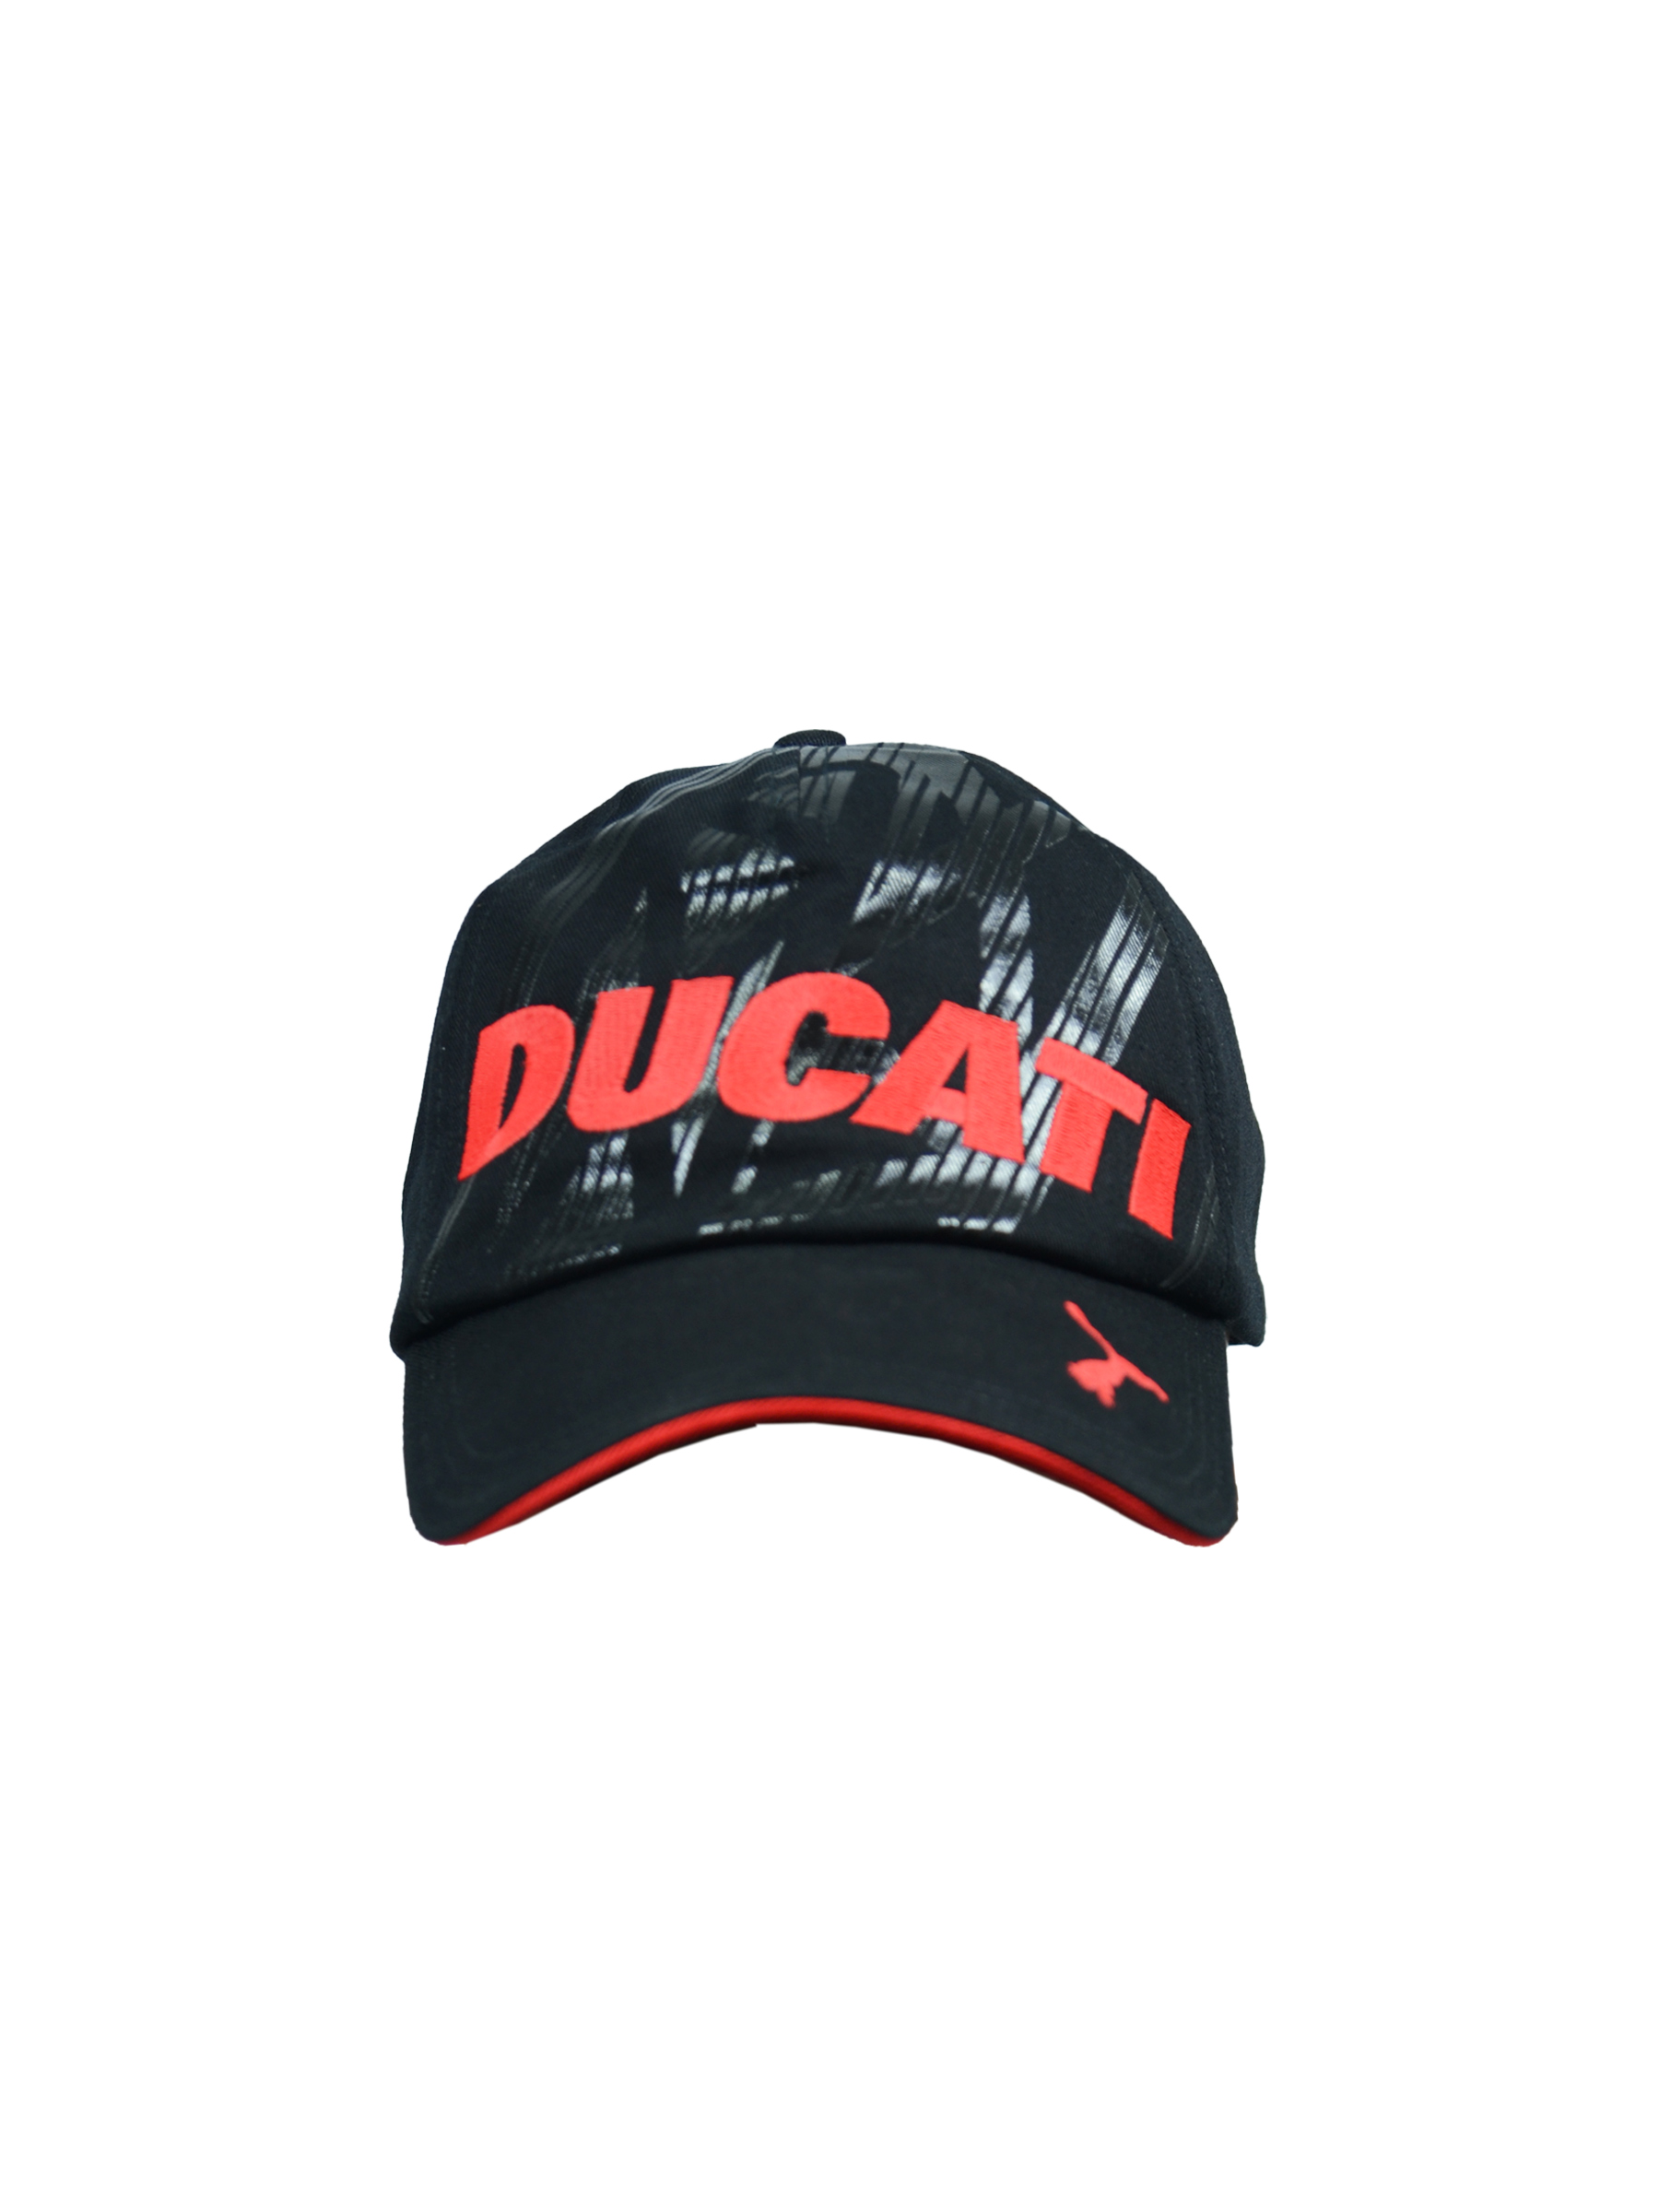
Puma Unisex Ducati Black Cap
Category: Accessories / Headwear / Caps
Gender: Unisex
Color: Black
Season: Fall 2011
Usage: Sports